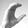
ASL letter: C